Saiga semi-automatic rifle

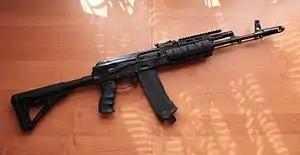
Saiga Mk .223 Rem "Tactical Edition"

Saigas were sometimes called "true" Kalashnikovs, since they were made under license in the same Kalashnikov Concern Izhmash factory where Mikhail Kalashnikov worked. Many Kalashnikov-pattern rifles produced in the world today are unlicensed.